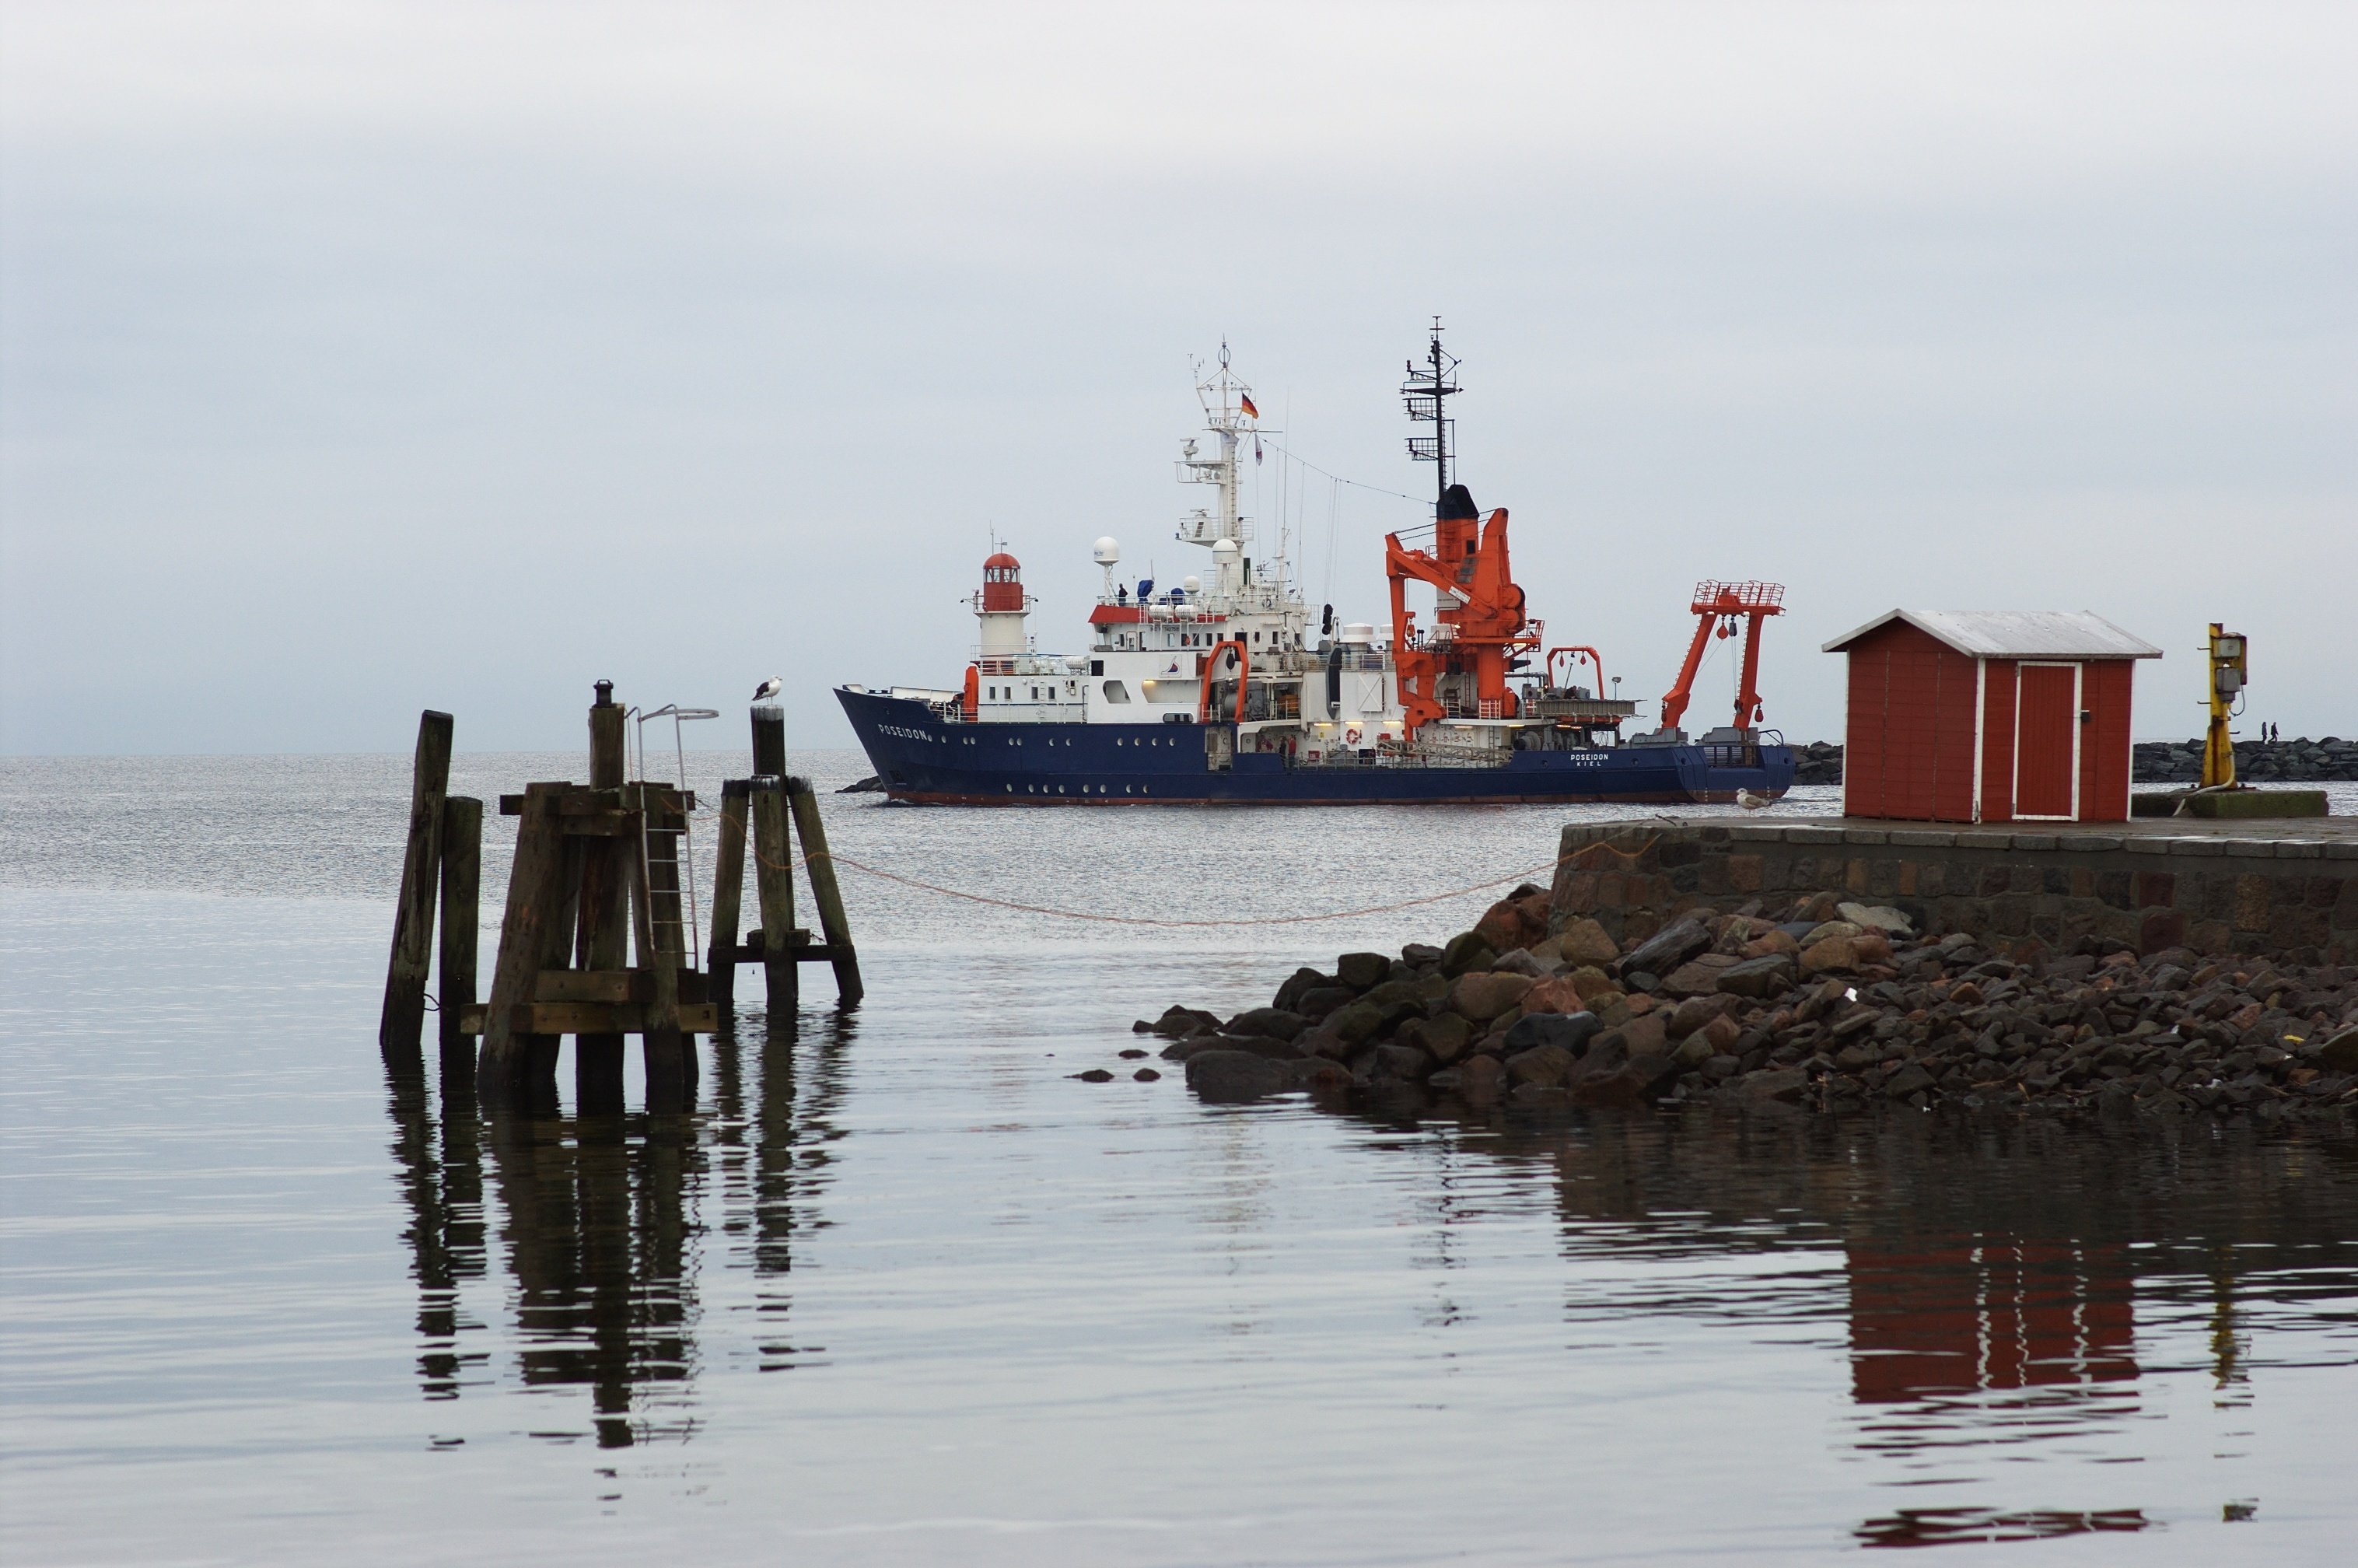
sea, coast, water, ocean, boat, ship, reflection, vehicle, bay, harbor, port, waterway, rawtherapee, germany, deutschland, walimex, samyang, pentax, 85mm, tugboat, watercraft, schiff, mecklenburgvorpommern, lenstagged, steffenzahn, k100d, justpentax, iamflickr, 85mmf14, walimex85mm, walimexpro8514if, warnem nde